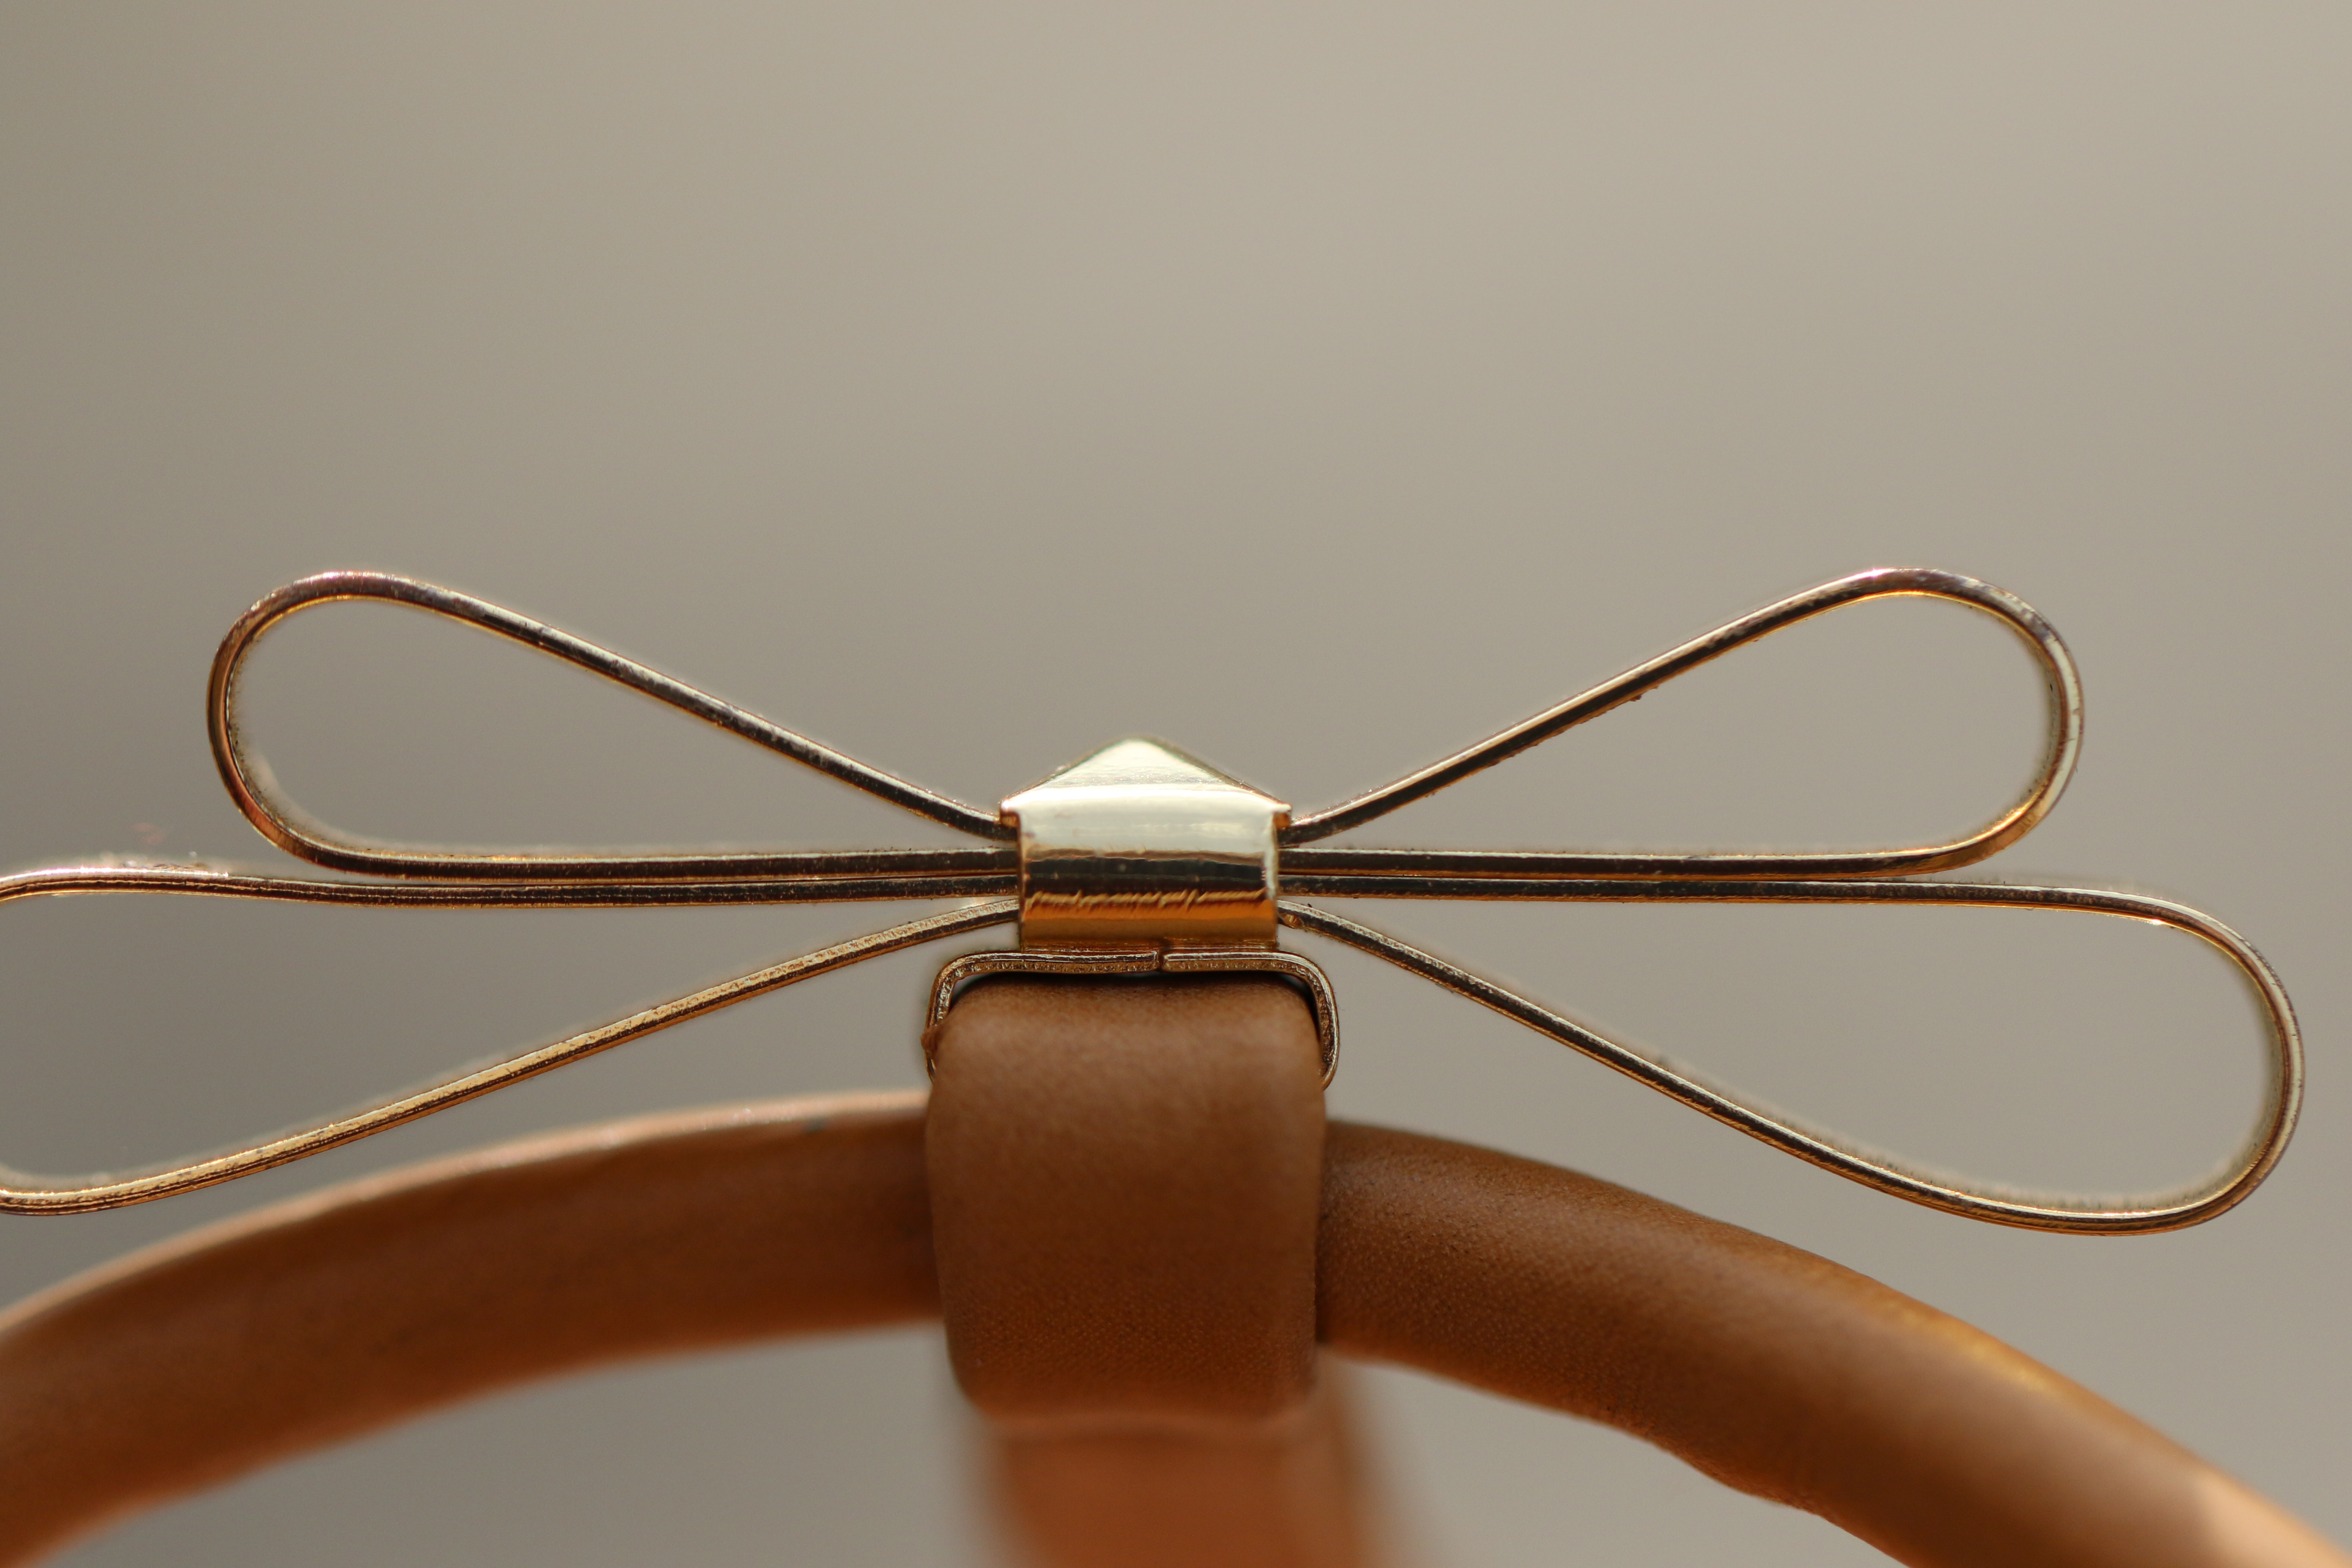
brown, rein, jewellery, glasses, fashion accessory, vision care